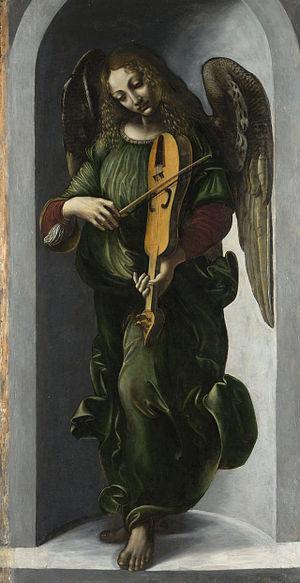
Le retable de la chapelle de l'Immaculée Conception est un retable bâti entre 1480 et 1482, décoré entre 1483 et 1508 et démantelé au début du XIXᵉ siècle.
La Vierge aux rochers, parfois nommé La Vierge, l'enfant Jésus, saint Jean-Baptiste et un ange, désigne indistinctement les deux versions d'un tableau peint par Léonard de Vinci et destiné à occuper la partie centrale du retable de l'Immaculée Conception aujourd'hui disparu. La première version — actuellement conservée au musée du Louvre à Paris — est créée entre 1483 et 1486 et se voit refusée par le commanditaire de l'œuvre ; la seconde, peinte en deux temps, entre 1491 et 1499 puis entre 1506 et 1508, est effectivement exposée dans le retable avant de rejoindre, à la fin du XIXᵉ siècle, la National Gallery de Londres où elle se trouve toujours. S'il est avéré que le tableau conservé au Louvre est de la main de Léonard de Vinci, l'attribution de celui de Londres est contestée : il pourrait notamment avoir été réalisé par Giovanni Ambrogio de Predis, sous la direction de Léonard. Les deux tableaux sont essentiellement semblables dans leur conception générale, mais diffèrent par certains détails de composition et par leur technique d'exécution.
Les Anges musiciens désignent deux tableaux réalisés à la fin du xvᵉ siècle afin d'encadrer celui de La Vierge aux rochers de Léonard de Vinci. Ils ont pour fonction d'orner les panneaux latéraux du retable de l'Immaculée Conception, créé pour la décoration d'une chapelle de l'église Saint-François-Majeur de Milan. Séparés tout à la fin du XVIIIᵉ siècle de leur retable d'origine, ils sont conservés depuis 1898 à la National Gallery à Londres.